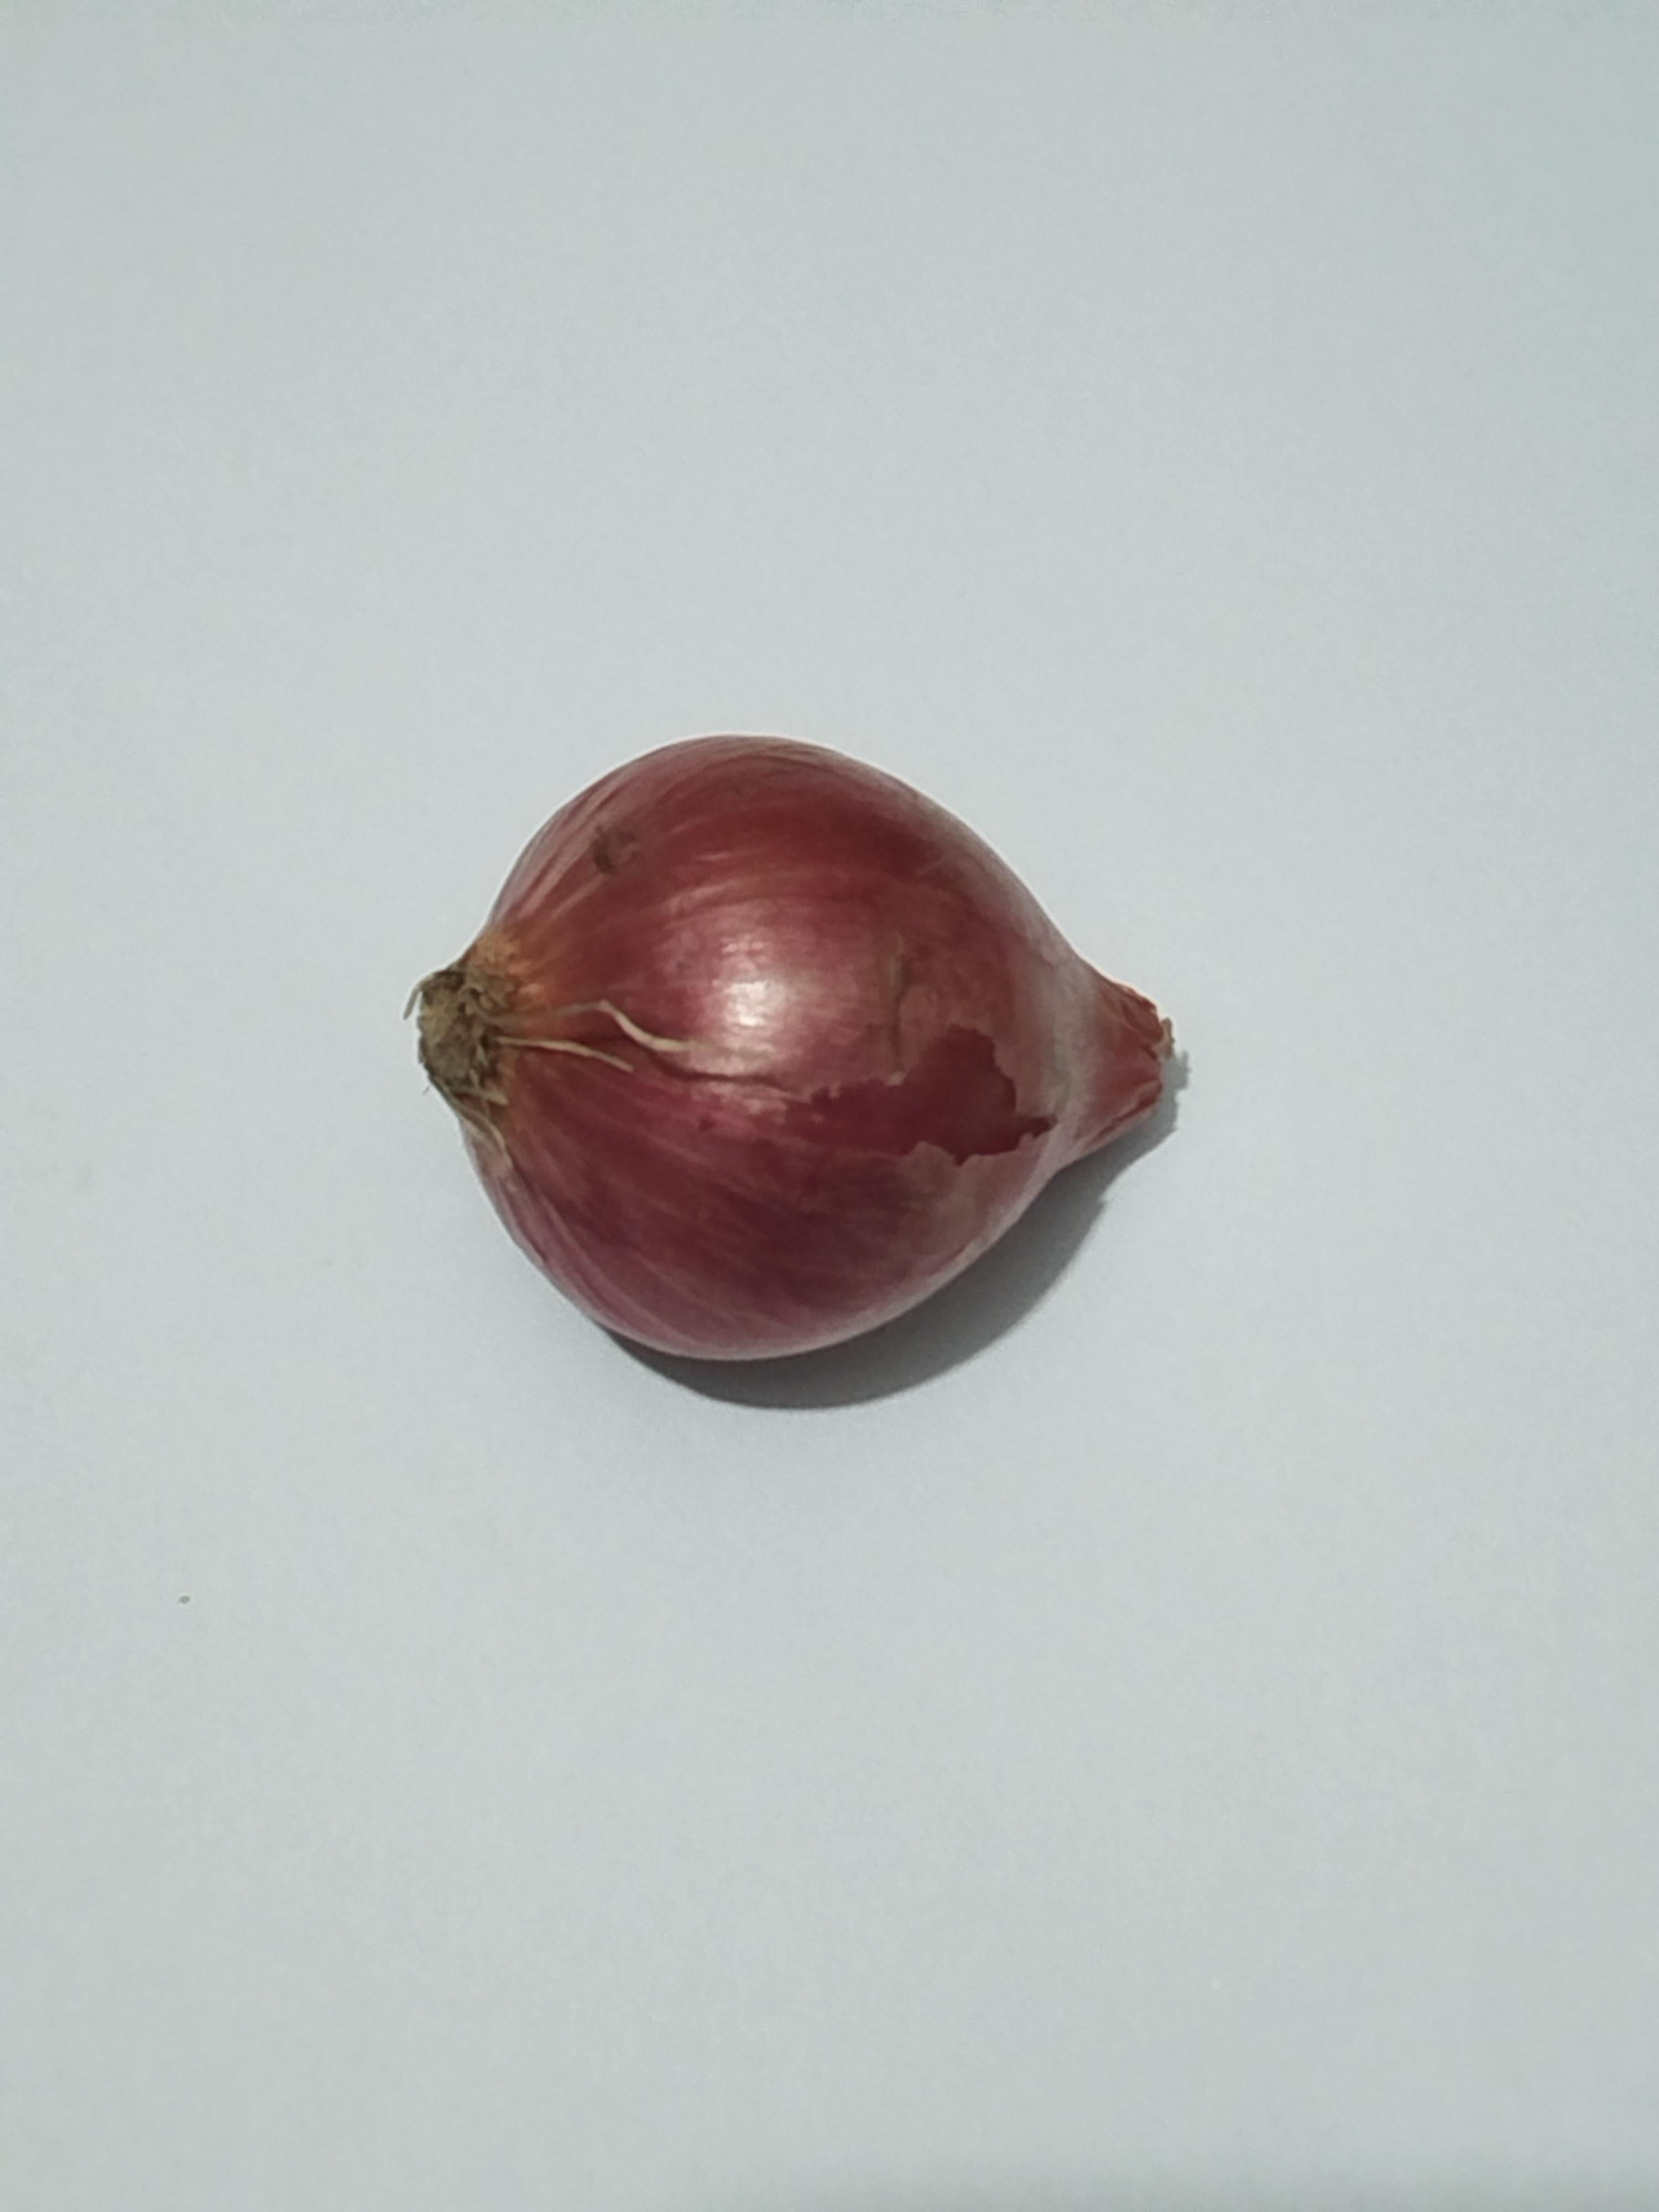
Label: Onion